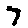
Label: 7